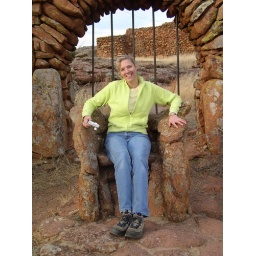
I am actually sitting in Pilots seat (I think) at the Holy City!